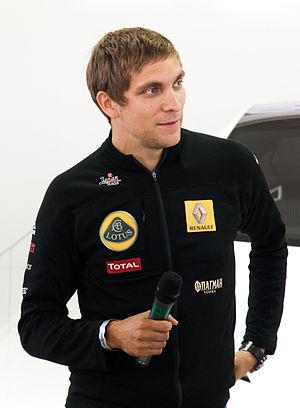
Vitaly Alexandrovich Petrov, né le 8 septembre 1984 à Vyborg en Russie, est un pilote automobile russe. Il effectue en 2010 ses débuts en Formule 1 au sein de l'écurie Renault, devenant le premier pilote russe à être engagé en Formule 1.